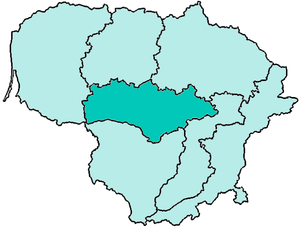
L'archidiocèse de Kaunas est une circonscription ecclésiastique de l’Église catholique en Lituanie. Ayant son siège à Kaunas, deuxième ville de Lituanie, il fut érigé en 1926 par Pie XI pour remplacer l’ancien diocèse de Samogitie, crée en 1417. Métropolitain l’archidiocèse à trois diocèses suffragants : Vilkaviškis, Telšiai et Šiauliai.